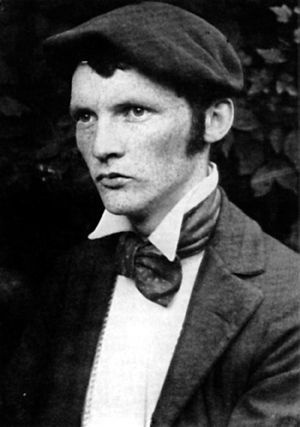
Heinrich Vogeler
Johann Heinrich Vogeler var en tysk maler, raderer og arkitekt.